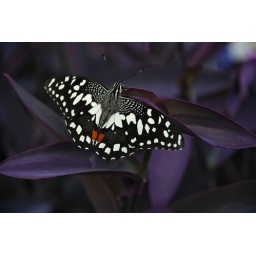
Taken in the butterfly house at Blenheim Palace